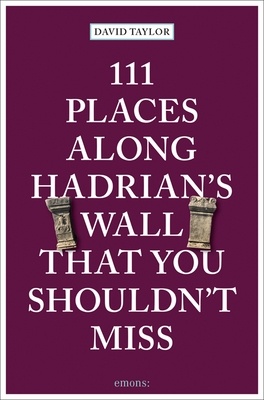
111 Places Along Hadrian's Wall That You Shouldn't Miss
- The ultimate insider's guide to the secrets along Hadrian's Wall for locals and experienced travelers- Features interesting and unusual places not found in traditional travel guides- Part of the international 111 Places/111 Shops series with over 650 titles and 3.8 million copies in print worldwide- Fully illustrated with 111 full-page color photographsHadrian's Wall once marked the northern edge of the Roman Empire, and was built to intimidate the uncouth tribes of hostile local natives. Now a UNESCO world heritage site, Hadrian's Wall is the largest and most important Roman site in Britain. Use this book to explore Hadrian's Wall Country, from Tynemouth to the Solway Firth. You'll discover how the Romans took a bath - and where they went to spend a penny; why aliens came to stay in a small rural town; where King Arthur lies sleeping until his country needs him; and whether Robin Hood really did take a wrong turn on his journey from Dover to Sherwood Forest. You can also find out if Hadrian was a great emperor or a ruthless tyrant; why pubs were state-owned in Carlisle; where to find the Centre of Britain; and why treasure may lie unclaimed at the bottom of a deep, dark lake. Written by someone with extensive knowledge of the region, this book will help you discover the delights of Hadrian's Wall Country, and even learn some local dialect along the way. Binding Type: Paperback Publisher: Emons Publishers Published: 08/24/2022 ISBN: 9783740814250 Pages: 240
Brand: David Taylor
Category: Home & Garden > Kitchen & Dining > Food & Beverage Carriers > Lunch Boxes & Totes > Lunch Suitcases